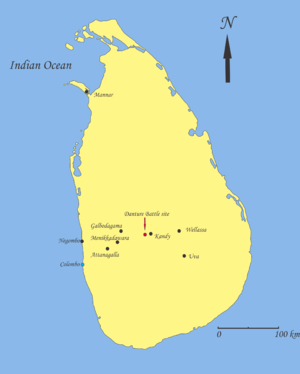
La campagne de Danture est une série d'affrontements entre les Portugais et le royaume de Kandy en 1594, lors de la guerre cinghalo-portugaise. Elle est considérée comme un tournant de la résistance indigène à l'expansion portugaise. Pour la première fois au Sri Lanka, une armée portugaise a été complètement anéantie, alors qu'elle était sur le point de conquérir la totalité de l'île. Forte de 20 000 hommes commandés par le gouverneur Pedro Lopes de Sousa, elle a envahi Kandy le 5 juillet 1594. Après trois mois, sévèrement diminuée par la guérilla et des désertions massives, ce qui restait de l'armée portugaise a été écrasé à Danture par les Kandyens du roi Vimaladharmasuriya Iᵉʳ. Cette victoire a fait du royaume de Kandy une puissance militaire majeure : il a réussi à rester indépendant jusqu'en 1815, malgré les attaques successives des colonisateurs portugais, néerlandais et britanniques.